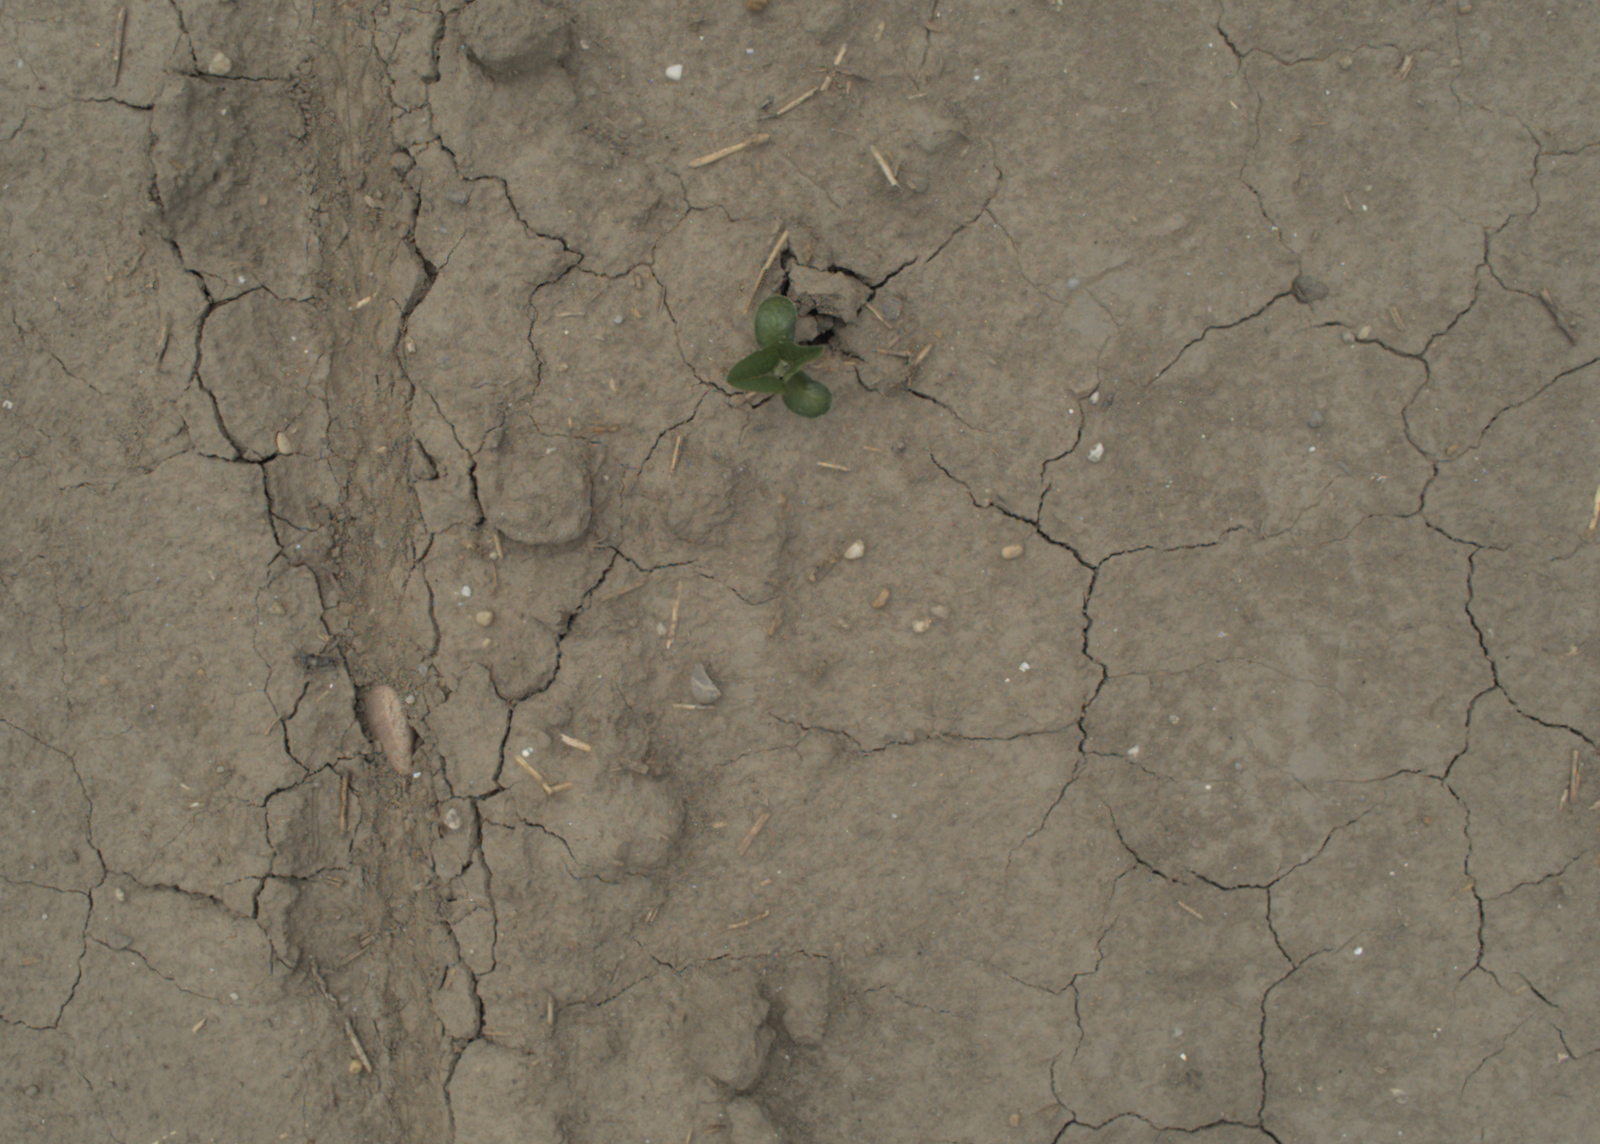
Capture date: 05.07.2021 13:11:25
Weather: cloudy
Wind: medium
Seeding date: 08.06.2021
Plant canopy height (mm): 961